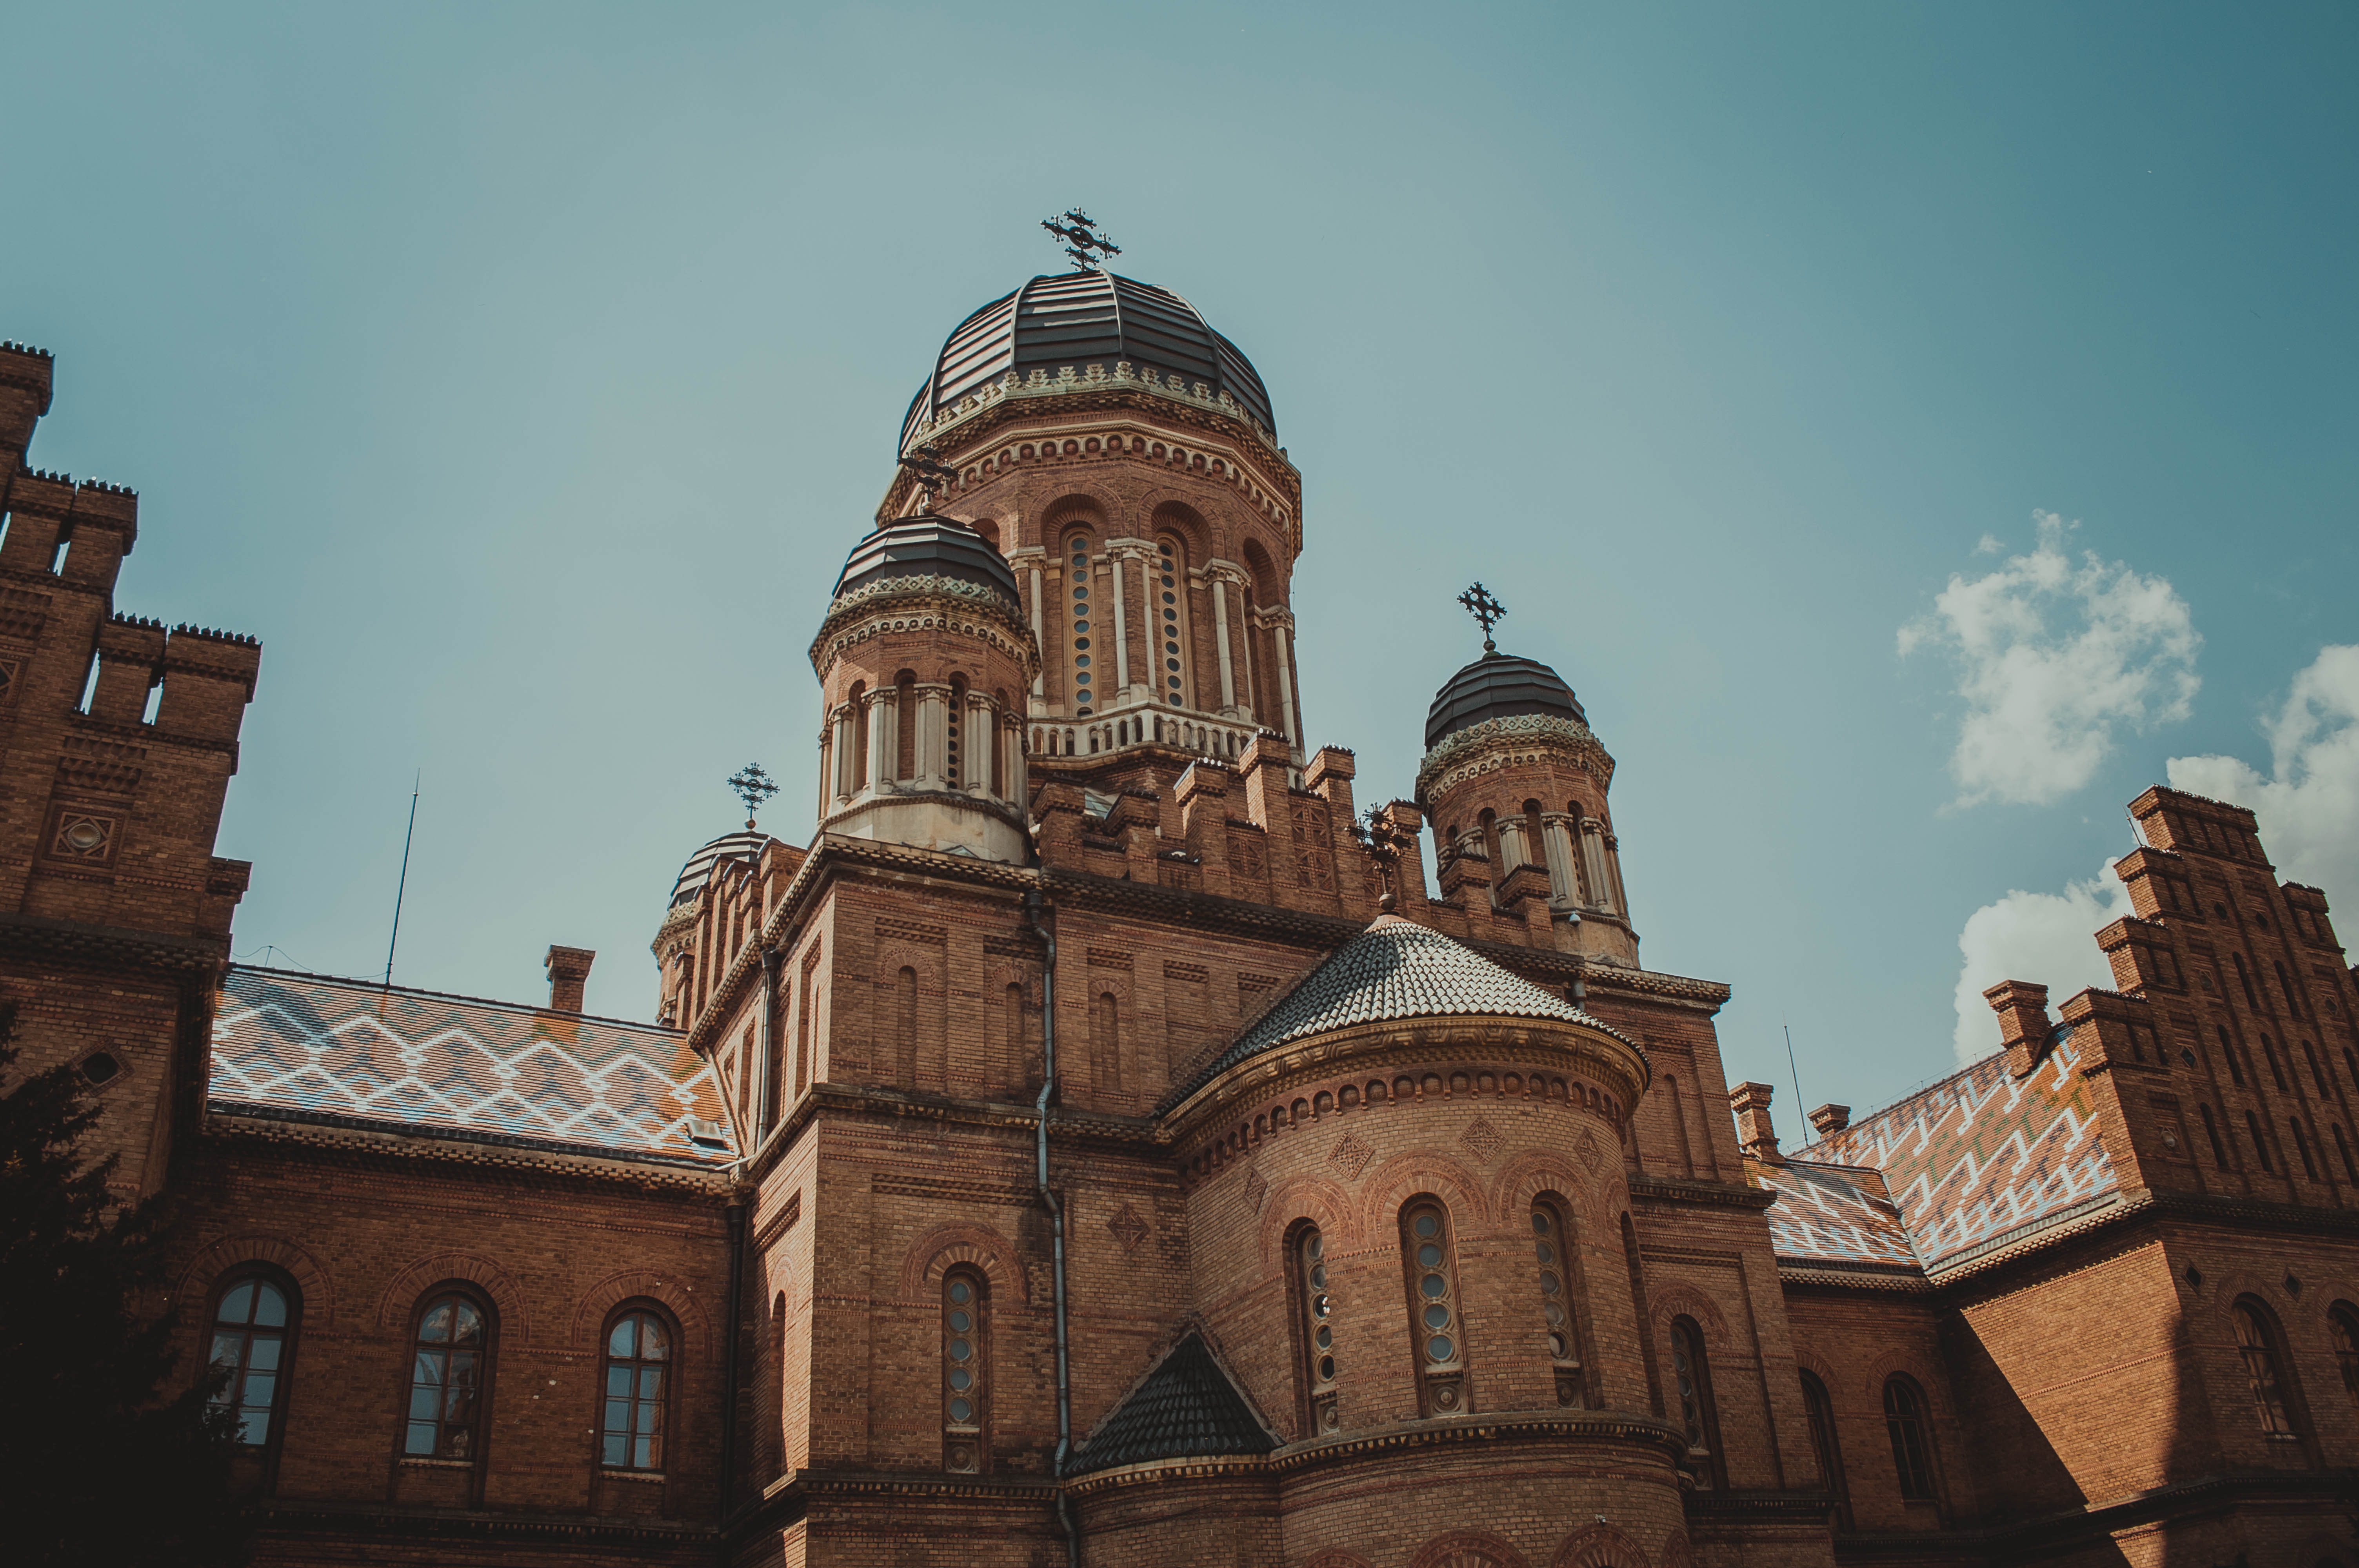
architecture, building, old, religion, landmark, church, cathedral, place of worship, religious, temple, monastery, ukraine, christianity, basilica, ancient history, byzantine architecture